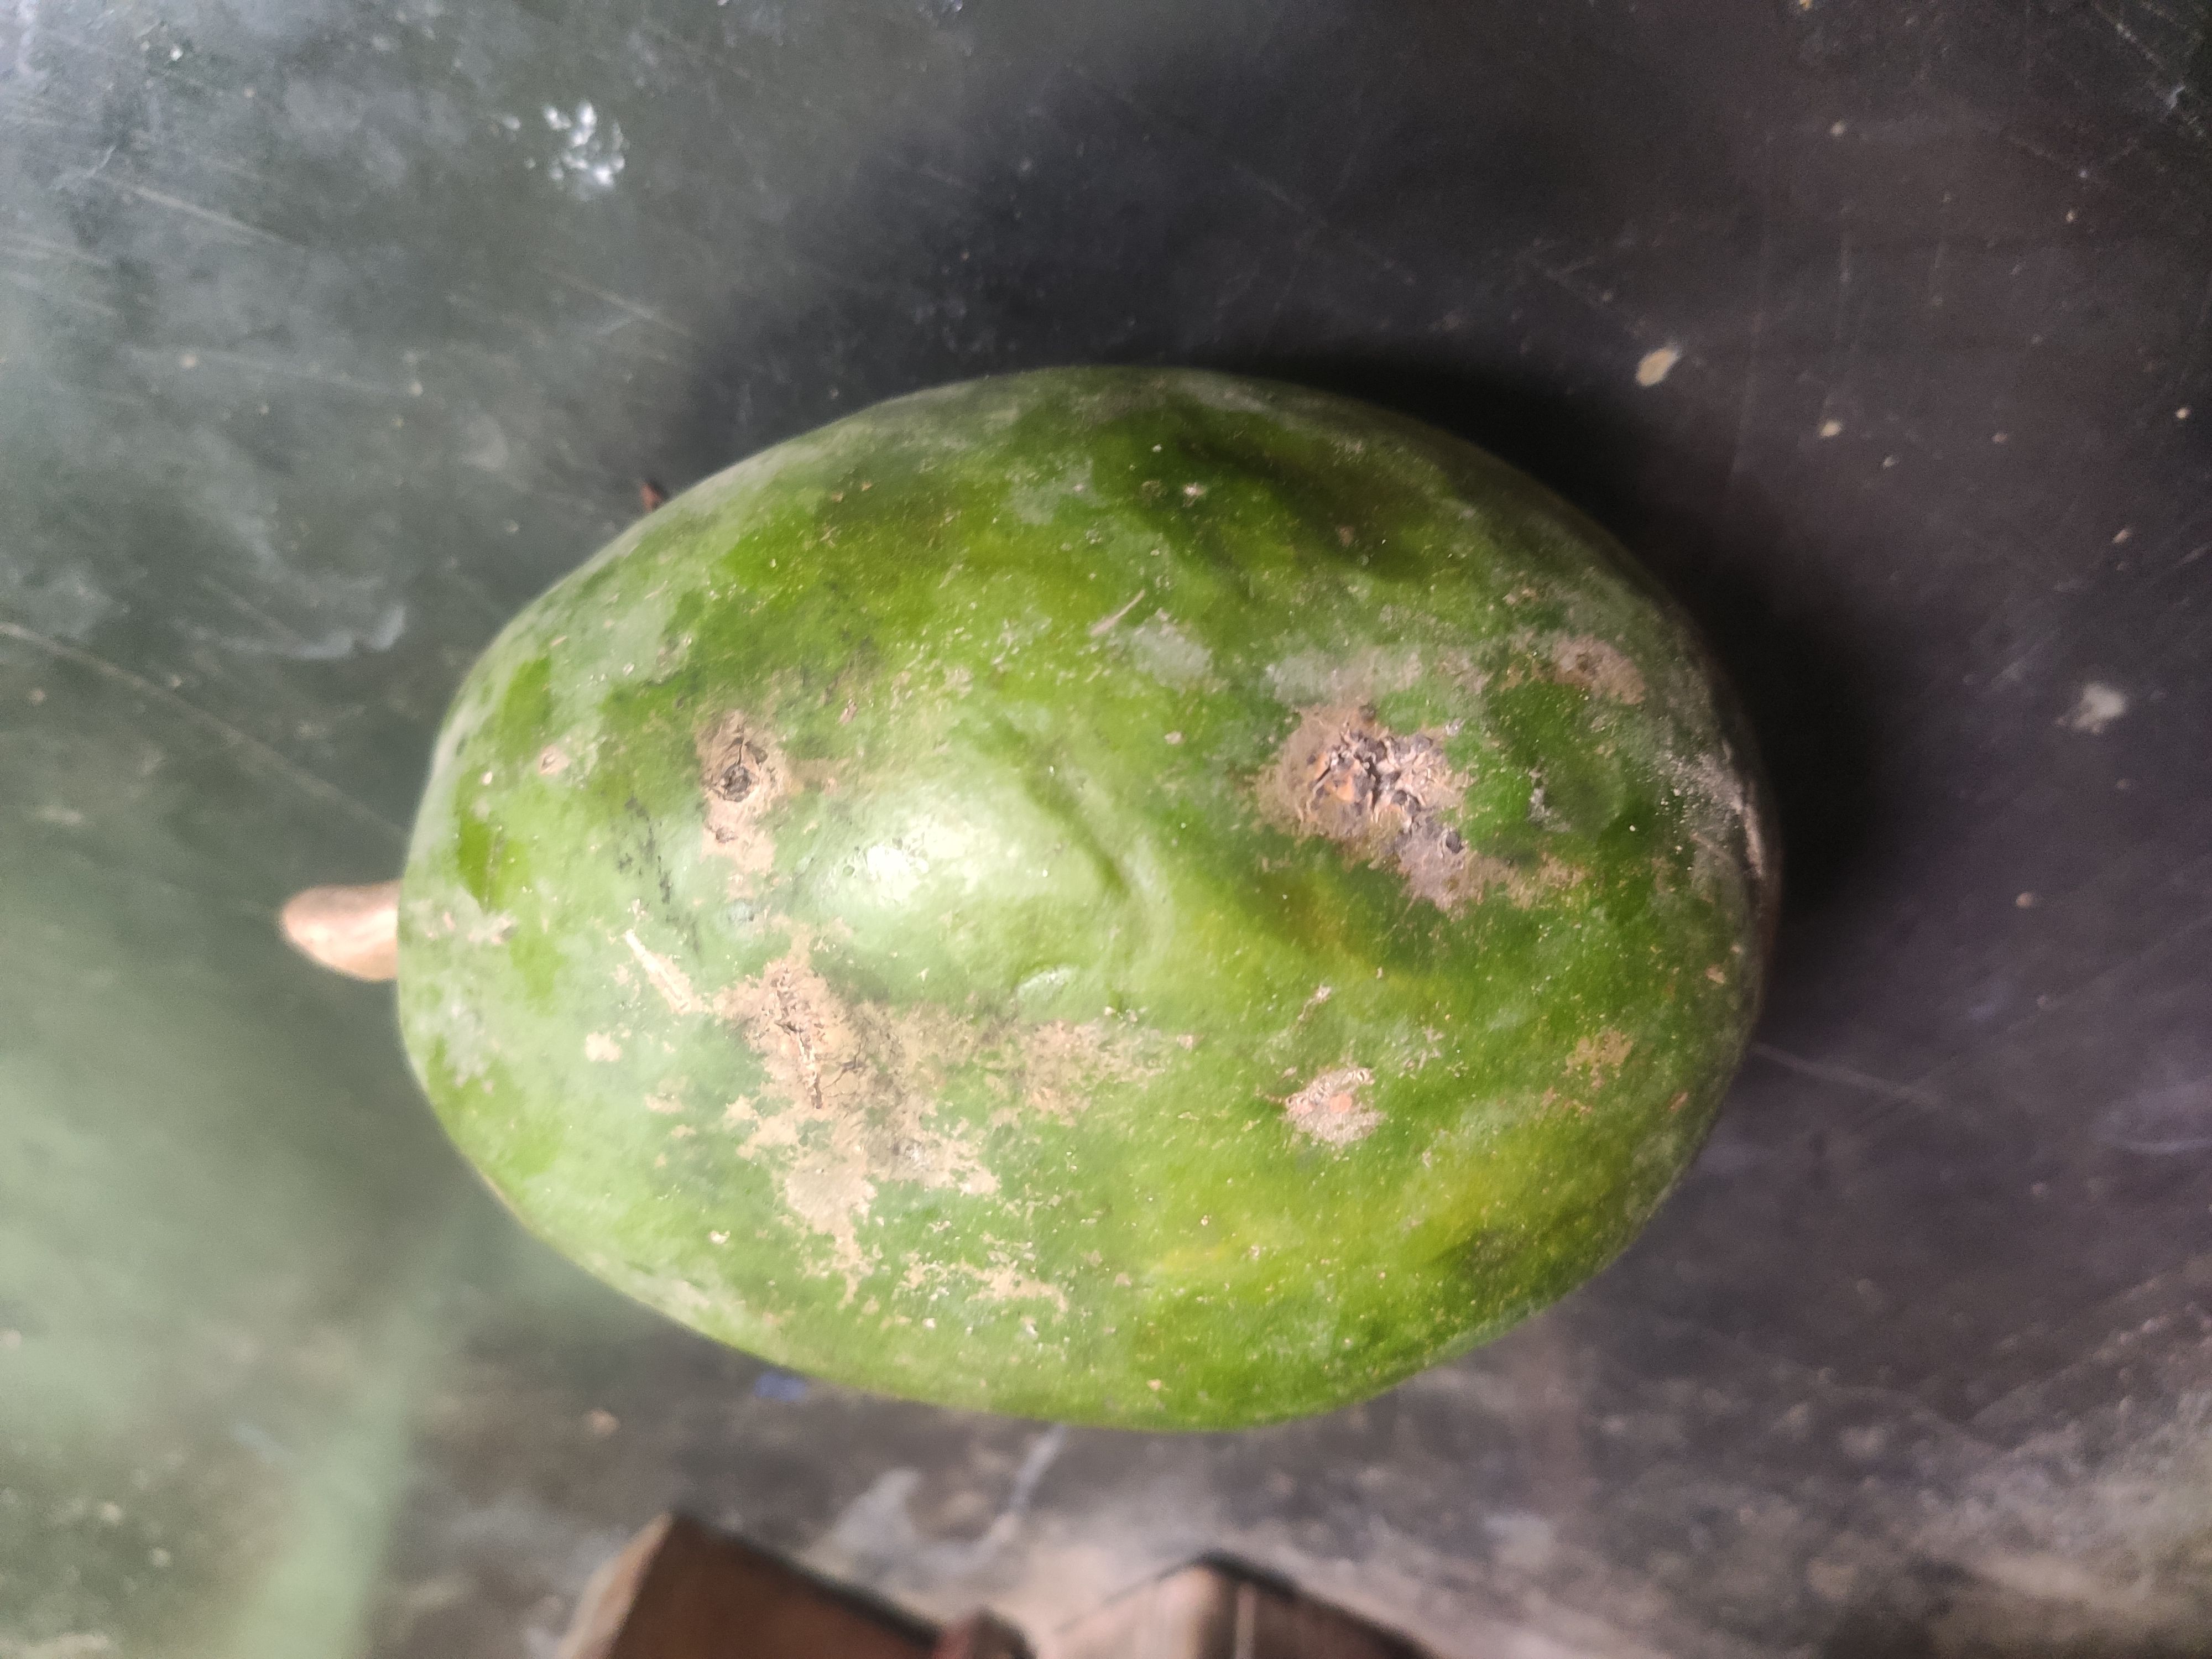
Fruit: papayas
Grade: 2nd-grade